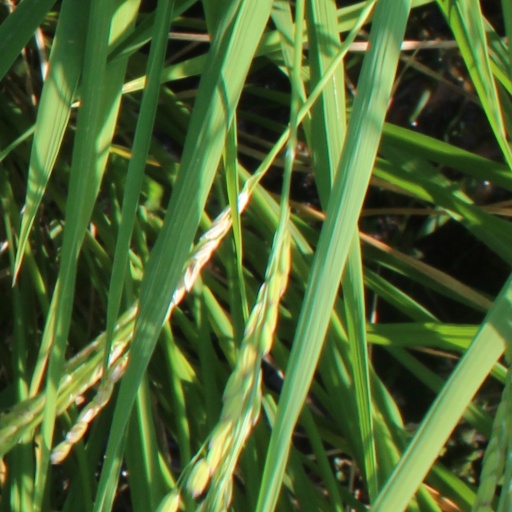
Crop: rice